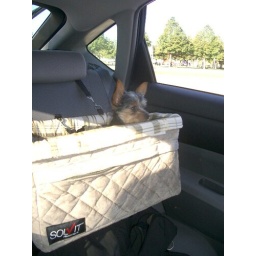
Puddin' in her car seat